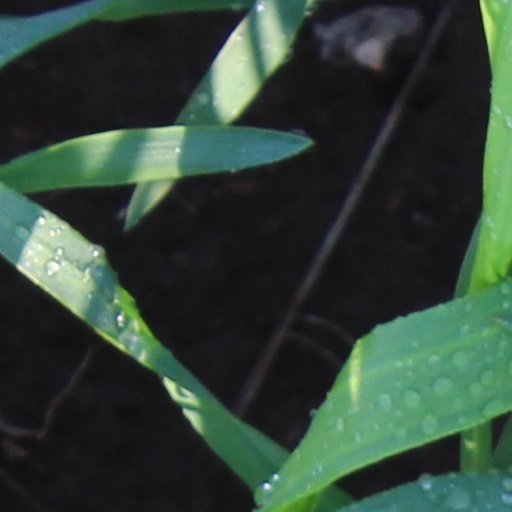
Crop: wheat